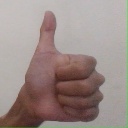
अक्षर: थ